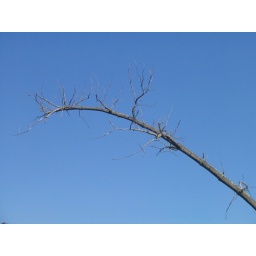
Branch and sky by the river